Stargroves

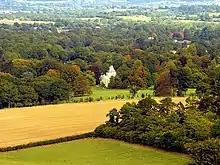
A distant view of Stargroves

Stargroves (also known as Stargrove House) is a manor house and associated estate at East Woodhay in the English county of Hampshire. The house belonged to Mick Jagger during the 1970s and was a recording venue for the Rolling Stones and various other rock bands, as well as a filming location for "Doctor Who".